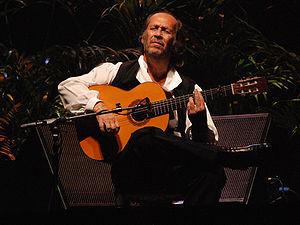
Francisco Sánchez Gómez, connu sous le nom de Paco de Lucía [ˈpä.ko̞ ð̞e̞ lu.ˈθi.ä], né le 21 décembre 1947 à Algésiras en Espagne et mort le 25 février 2014 à Playa del Carmen au Mexique, est un guitariste espagnol.